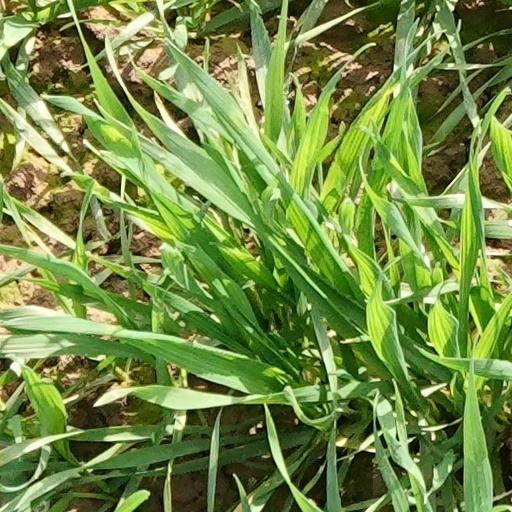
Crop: wheat